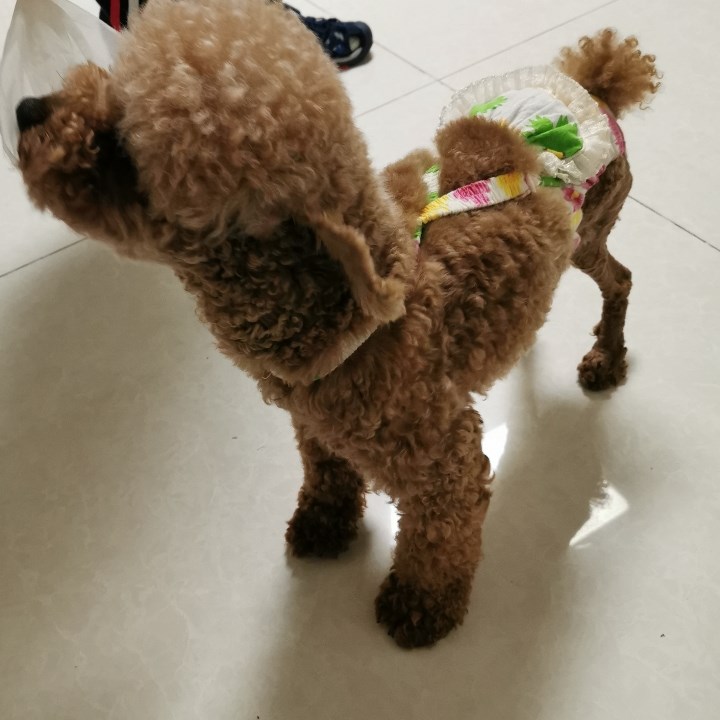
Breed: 7449-n000128-teddy